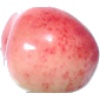
Label: Cherry Rainier 1